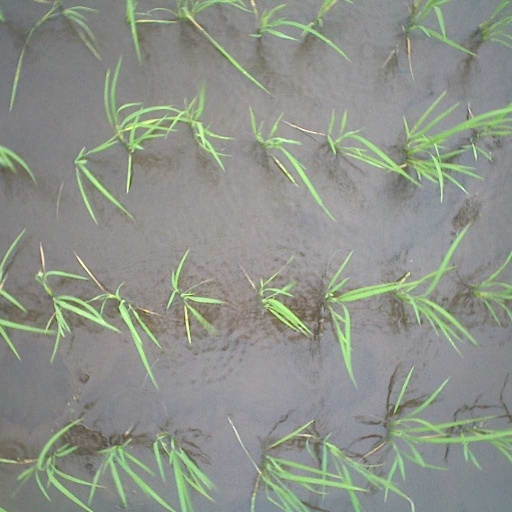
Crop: rice